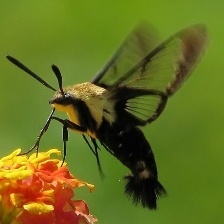
Species: CLEARWING MOTH